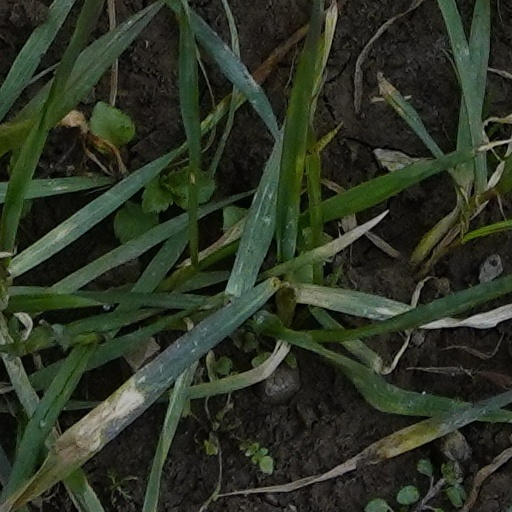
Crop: wheat